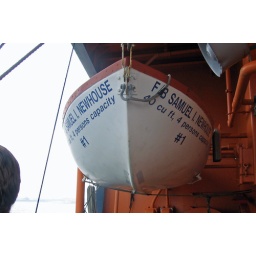
tenuous link - boat in the water to boat out of the water